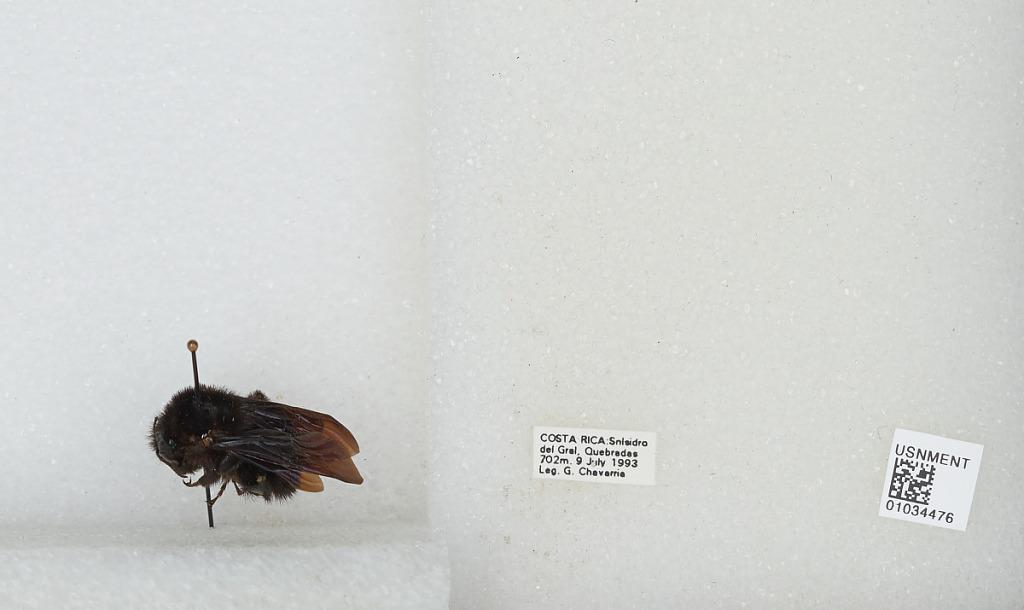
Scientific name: Bombus (Megabombus) pullatus Franklin
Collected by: G. Chavarria
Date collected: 1993-7-9
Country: Costa Rica
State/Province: San Josè
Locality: Quebradas, San Isidro del General